List of Assassin's Creed characters

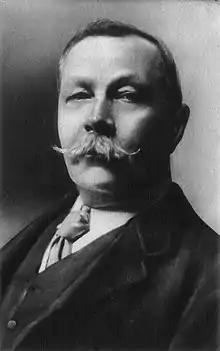
Conan Doyle in 1914 by Arnold Genthe

Woodes Rogers ( 1679 – 15 July 1732) (voiced by Shaun Dingwall) is the secondary antagonist of "". He was an English privateer and naval captain who served as the first Royal Governor of the Bahamas from 1718. In the game, Rogers is secretly a member of the West Indies Rite of the Templar Order, being inducted in 1715 by Grand Master Laureano de Torres y Ayala, and is portrayed as a ruthless pirate hunter, wishing to end piracy in the Caribbean at all costs. After becoming governor, he blockades Nassau and offers the King's Pardon to any pirate willing to retire, while also recruiting Benjamin Hornigold, John Cockram, and Josiah Burgess to the Templar cause. In 1721, during a party in Kingston celebrating the end of Rogers' tenure as governor and his recall to London, he is mortally wounded by Edward Kenway during an assassination attempt, and tells the Assassin about the whereabouts of Bartholomew Roberts so that he can stop him from misusing the Observatory. Rogers survives his injuries but is later expelled from the Templar Order for his refusal to cease trading slaves, and returns to England bankrupt and humiliated. Edward is informed of Rogers' survival in 1722, and promises to deal with him once he goes back to England. Rogers would eventually manage to rebuild his fortune and reputation, and would serve a second term as Governor of the Bahamas from 1728 until his death in 1732.